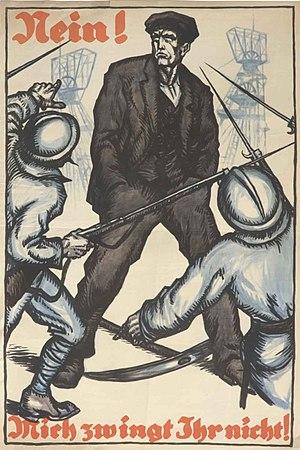
Cette page concerne l'année 1923 du calendrier grégorien.